In ovo

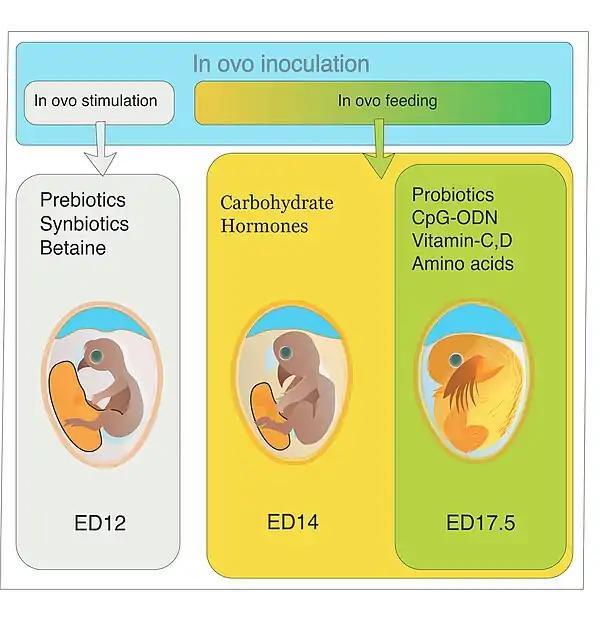
The "in ovo" inoculations could be aimed to stimulate or feed the embryos

"In ovo" feeding is a considered as a potential tool to provide nutrient to embryo as well as to modulate performance and gut health of pre and post hatched chicks. Based on the purpose the "in ovo" injection could be considered as "in ovo" stimulation or "in ovo" feeding.